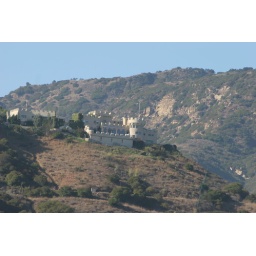
There is a castle on the hill in Malibu, CA